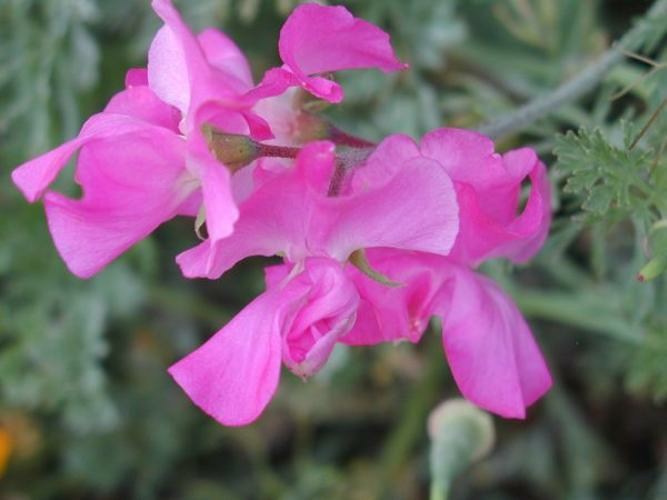
Flower: sweet pea